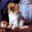
Label: dog